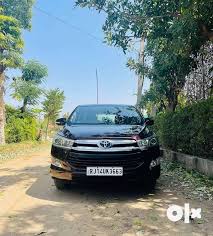
Label: noambulance